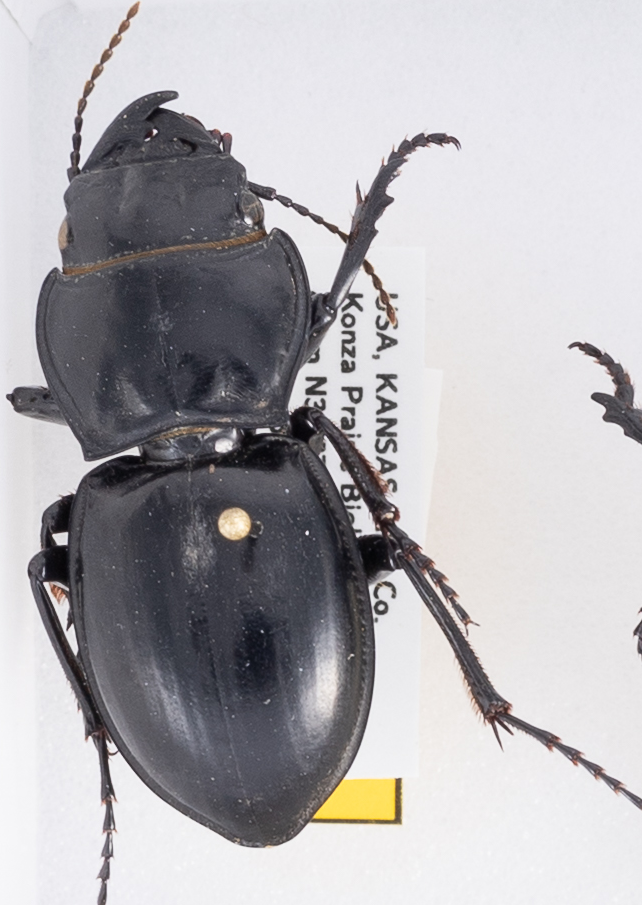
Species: Pasimachus californicus
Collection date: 2019-05-20
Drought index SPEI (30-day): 2.09
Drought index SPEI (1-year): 1.45
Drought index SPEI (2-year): -0.17